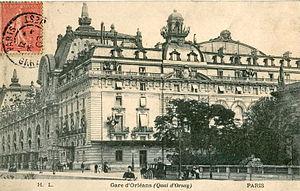
Carte postale ancienne éditée par H. L.
La gare du musée d'Orsay est une gare ferroviaire française de la ligne des Invalides à Quai-d'Orsay et de la ligne de Quai-d'Orsay à Paris-Austerlitz, située dans le 7ᵉ arrondissement de Paris.